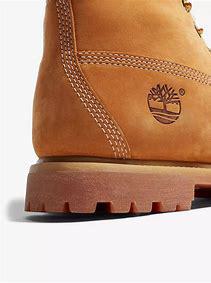
Brand: Timberland
Model: 6 Inch